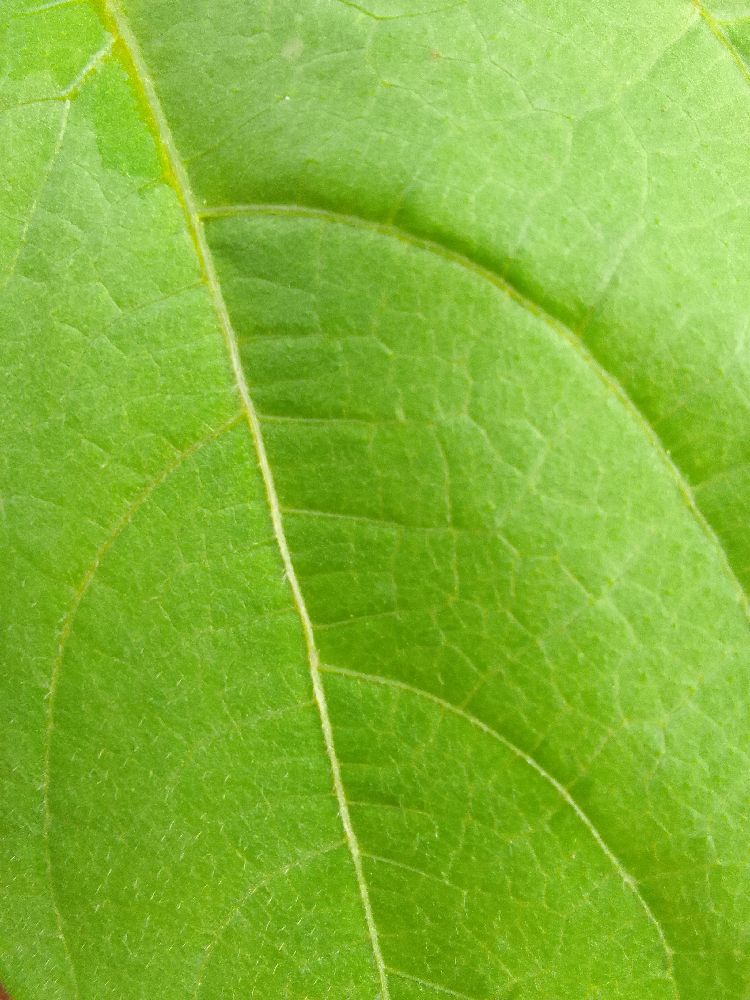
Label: healthy